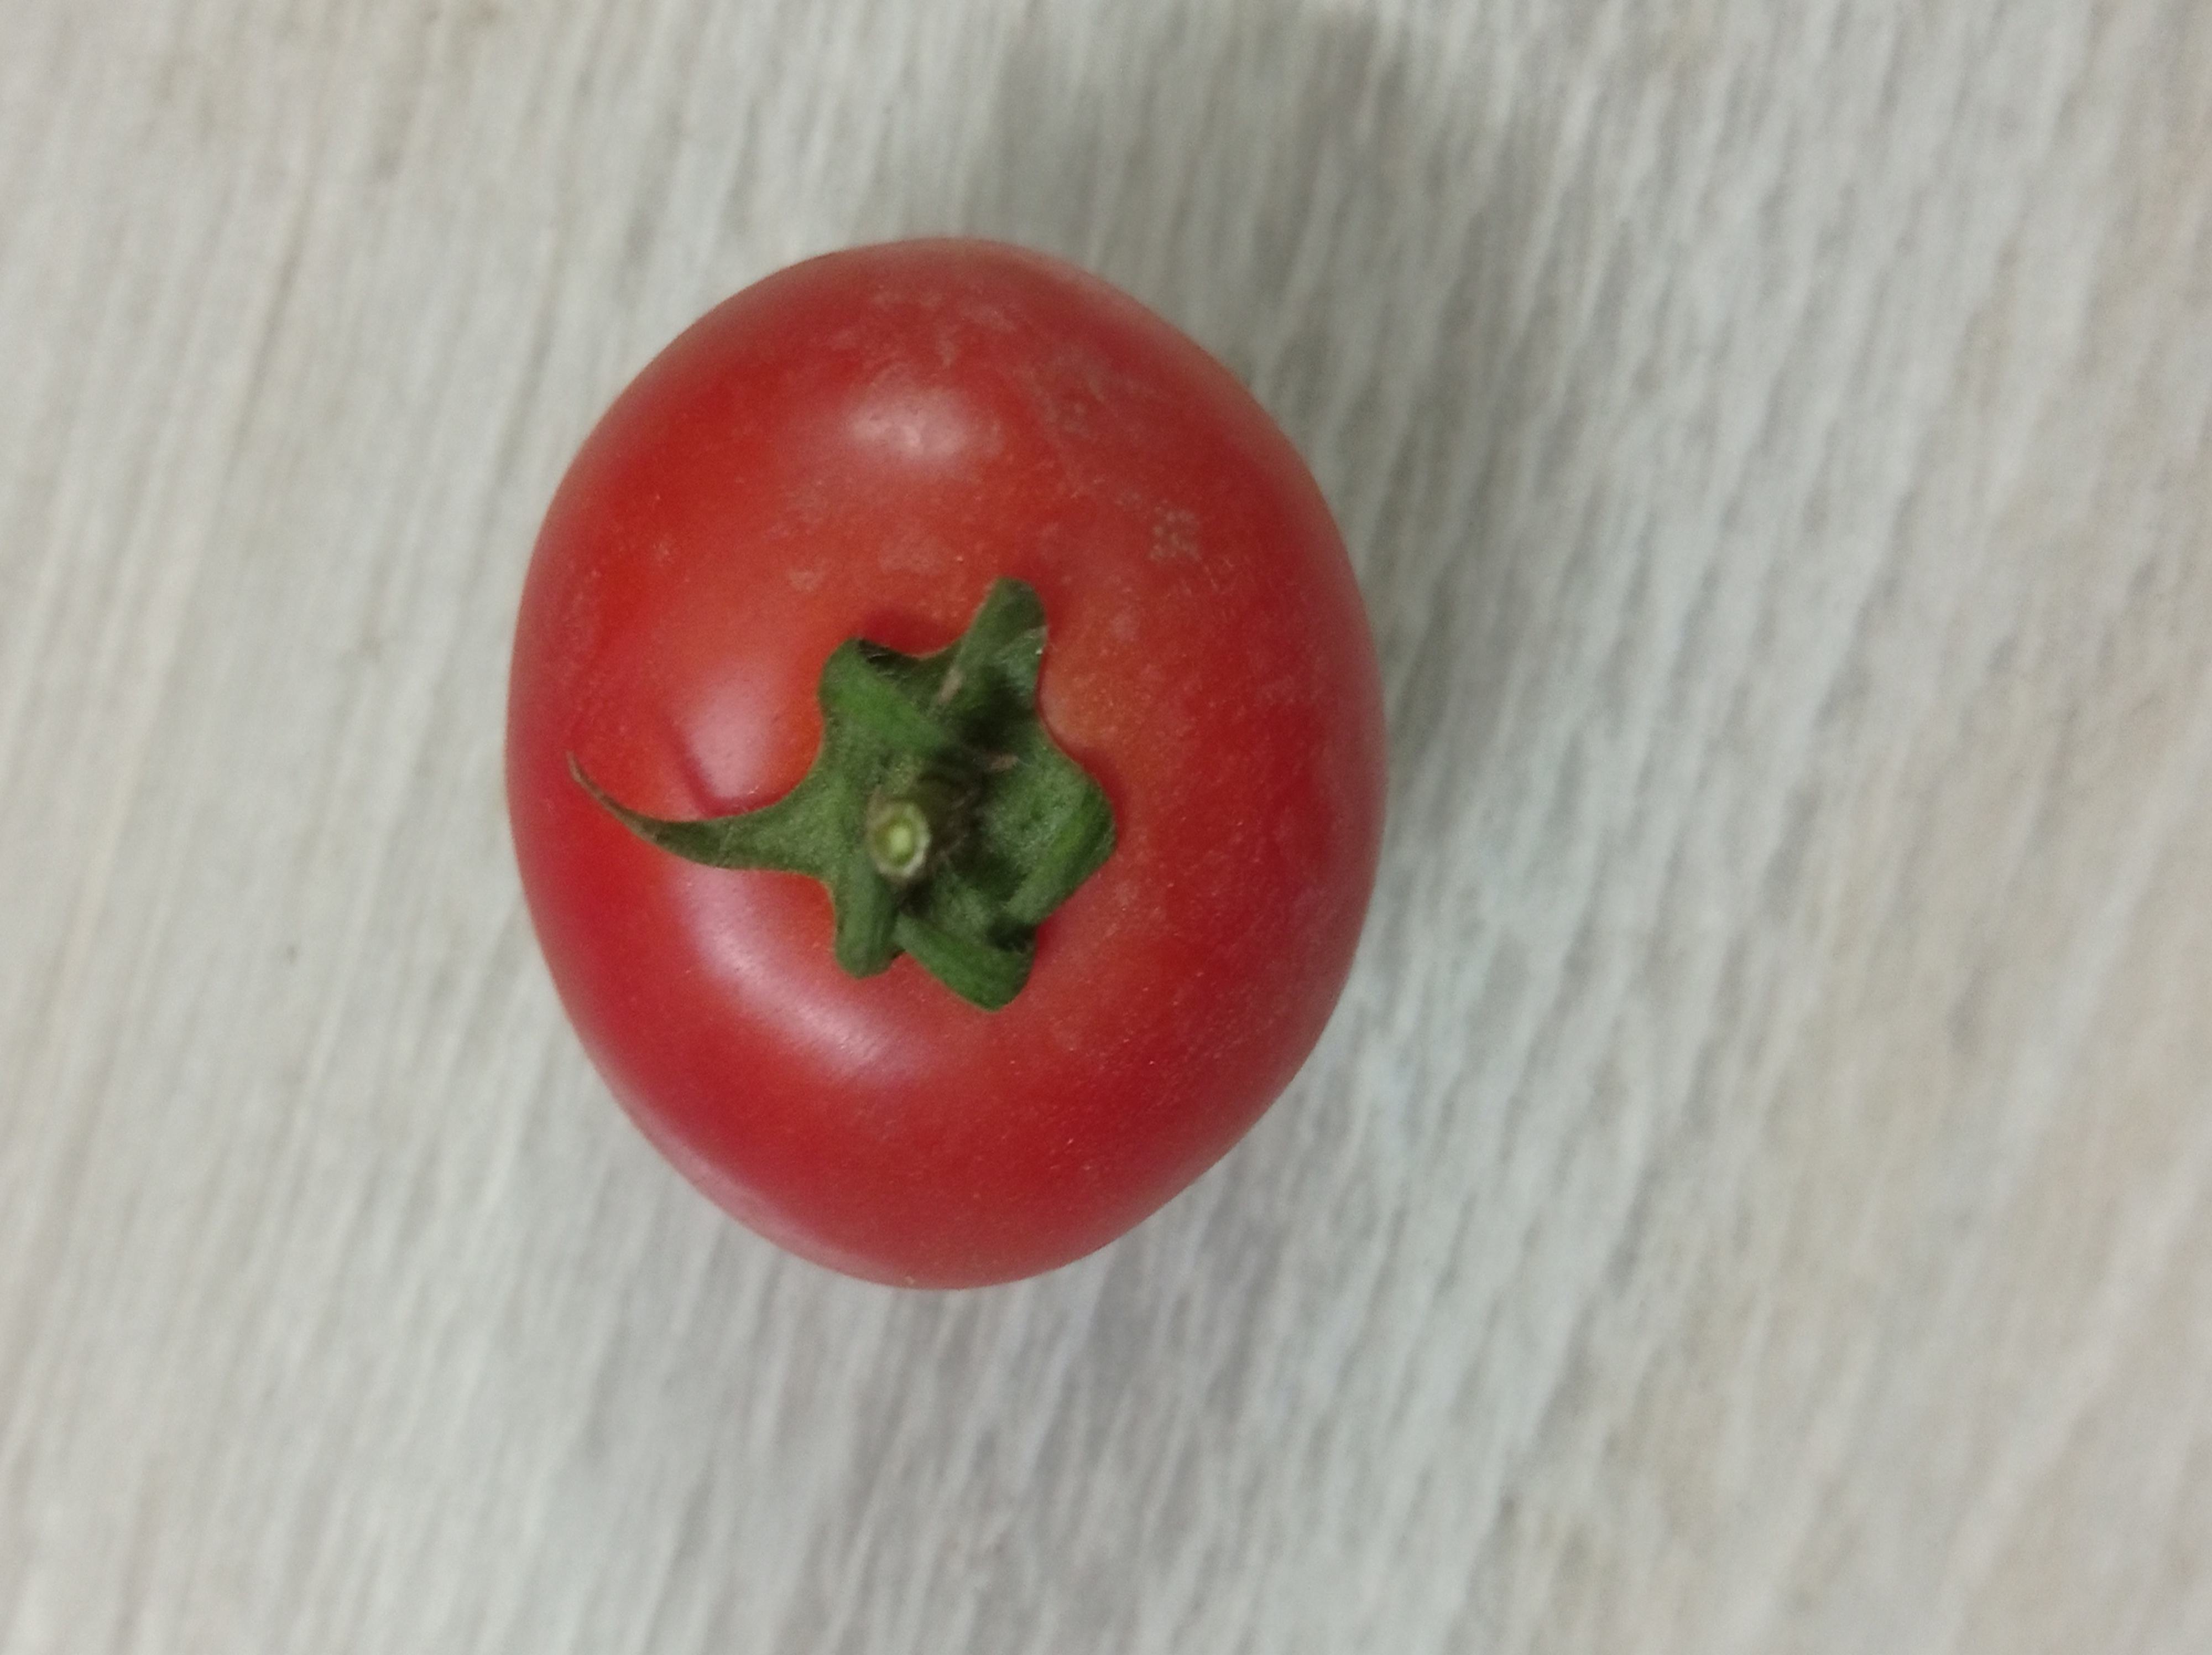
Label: Fresh